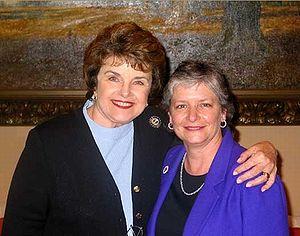
Heather Fargo, née le 12 décembre 1952 à Oakland en Californie, est une femme politique américaine. Elle est maire de Sacramento de 2000 à 2008.
Kevin Johnson, surnommé « KJ », né le 4 mars 1966 à Sacramento, est un ancien joueur de basket-ball et homme politique américain. Membre du Parti démocrate, il est maire de Sacramento de 2008 à 2016.